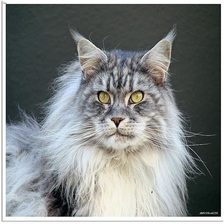
Species: cat
Breed: Maine Coon